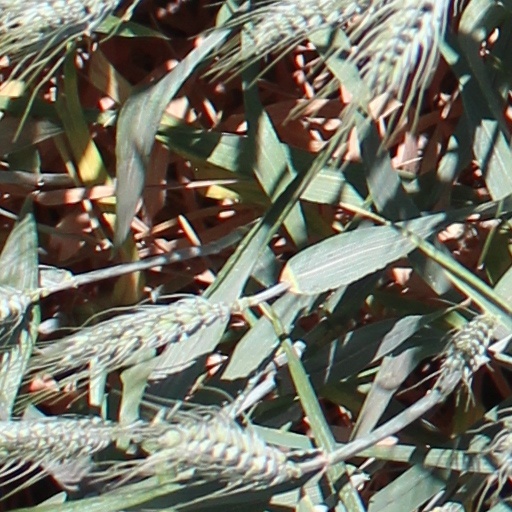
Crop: wheat